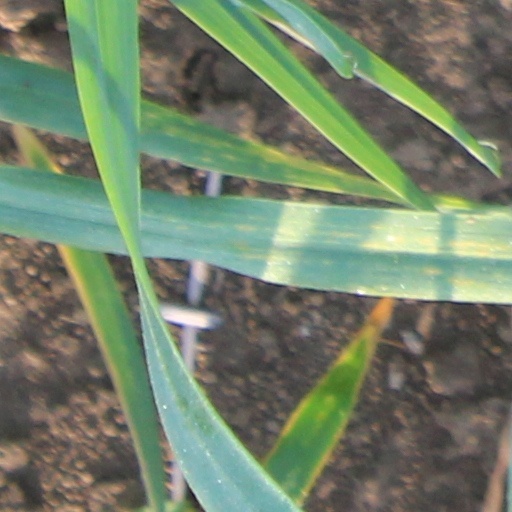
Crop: wheat